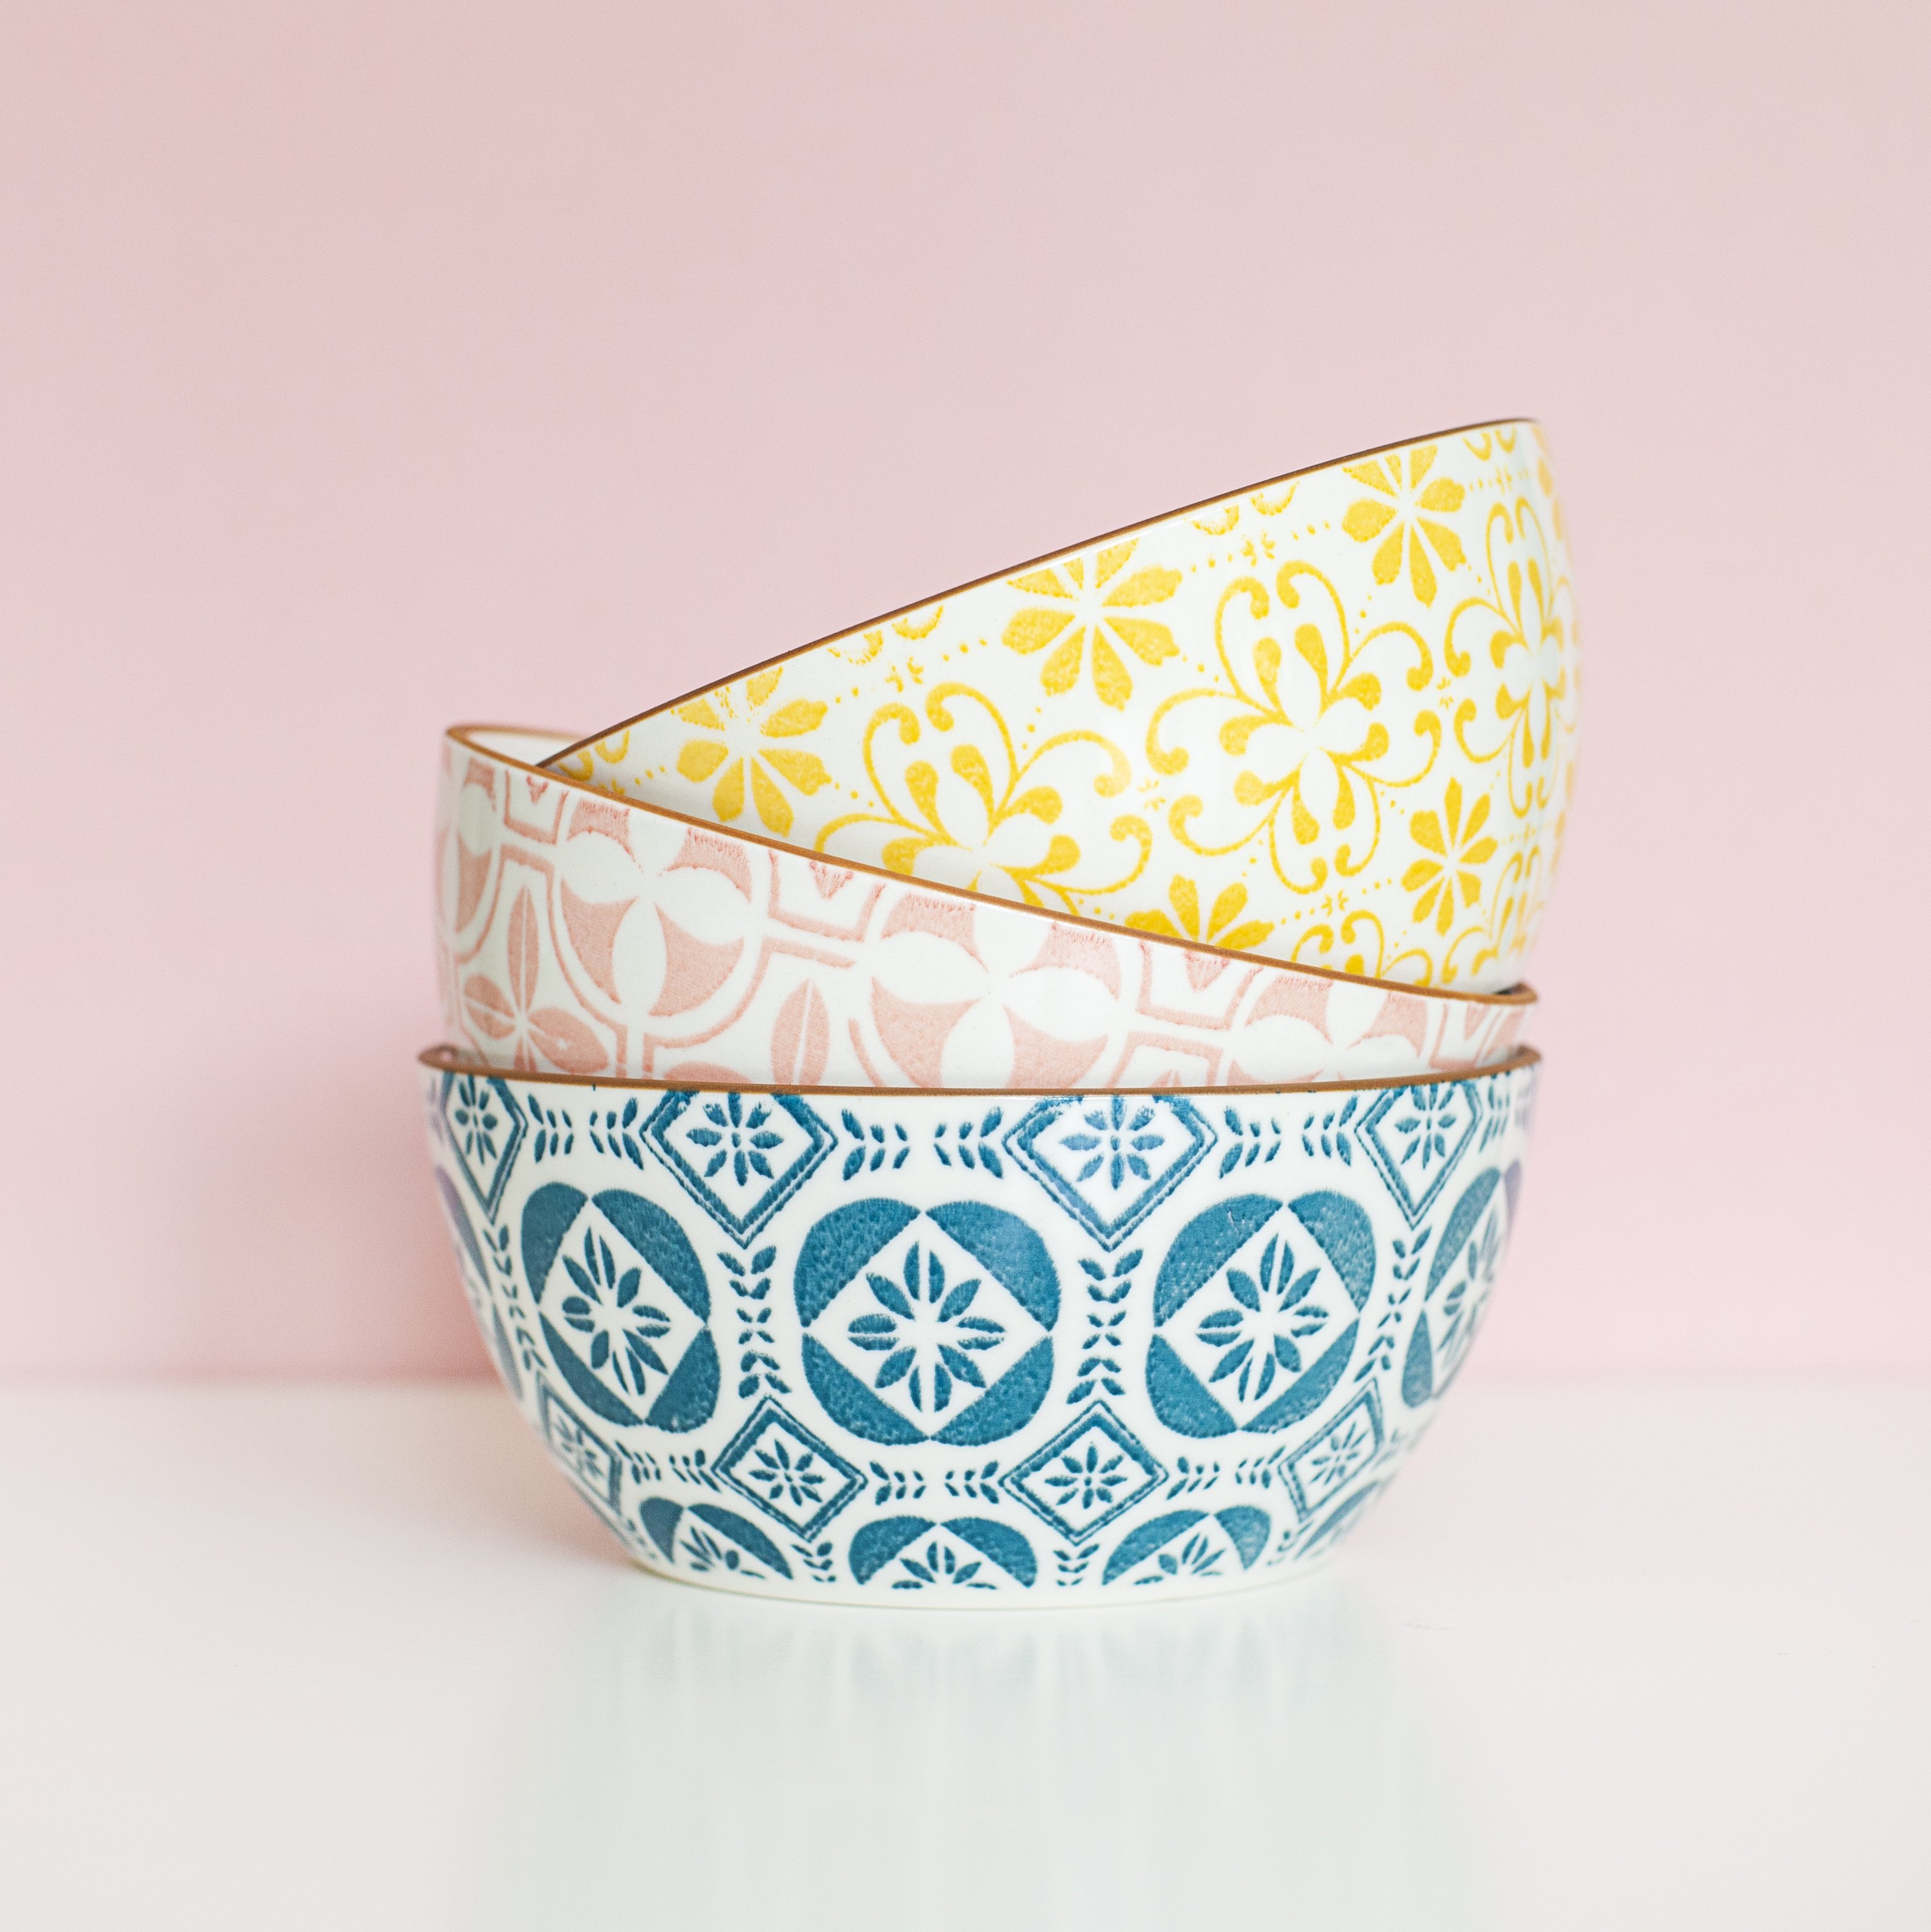
aqua, yellow, mixing bowl, bowl, porcelain, ceramic, pattern, tableware, Baking cup